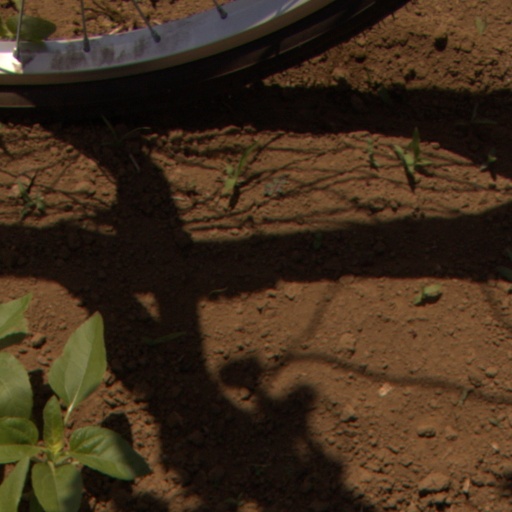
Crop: Jerusalem artichoke